Brian Pohanka

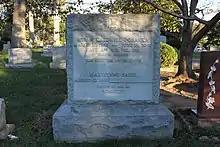
Grave of Pohanka at Columbia Gardens Cemetery

Pohanka died of melanoma on June 15, 2005, at his home in Alexandria, Virginia. He was buried at Columbia Gardens Cemetery in Arlington, Virginia.